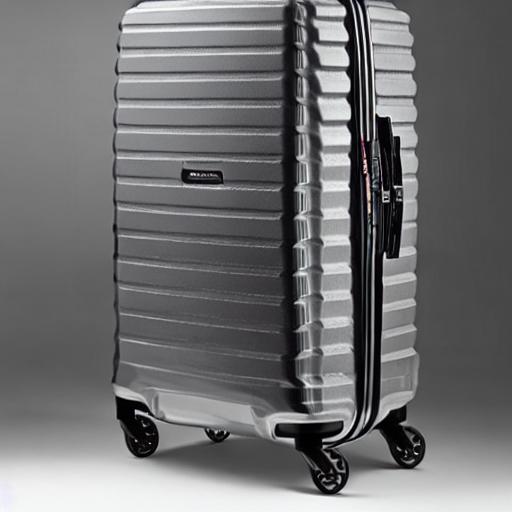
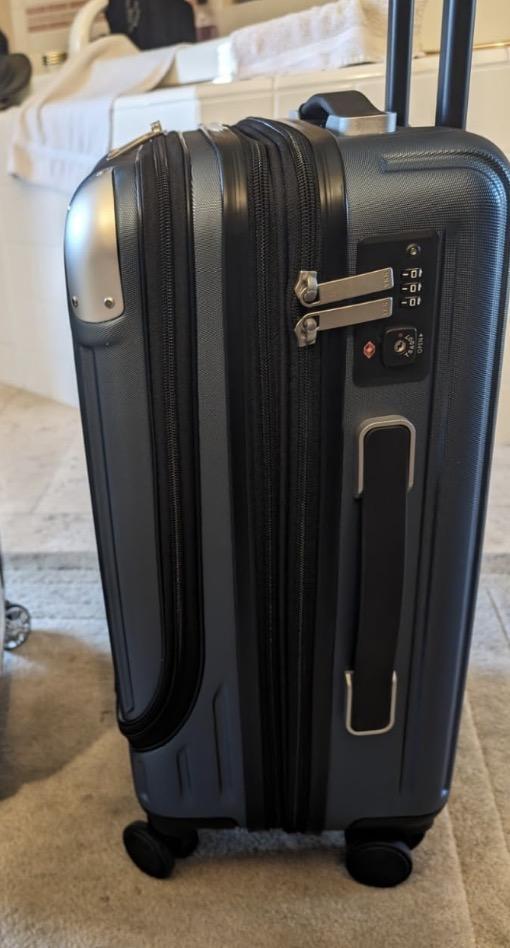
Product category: items_tea
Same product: no